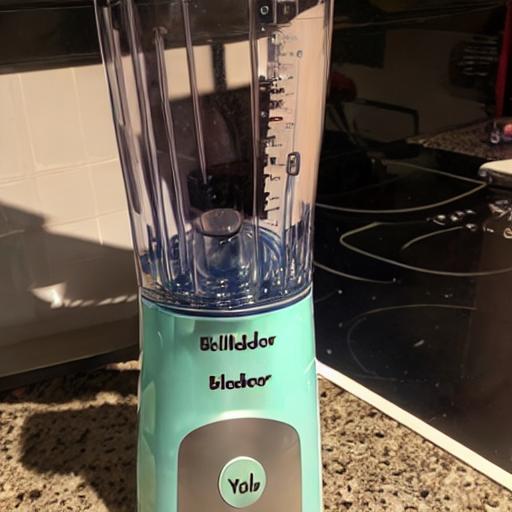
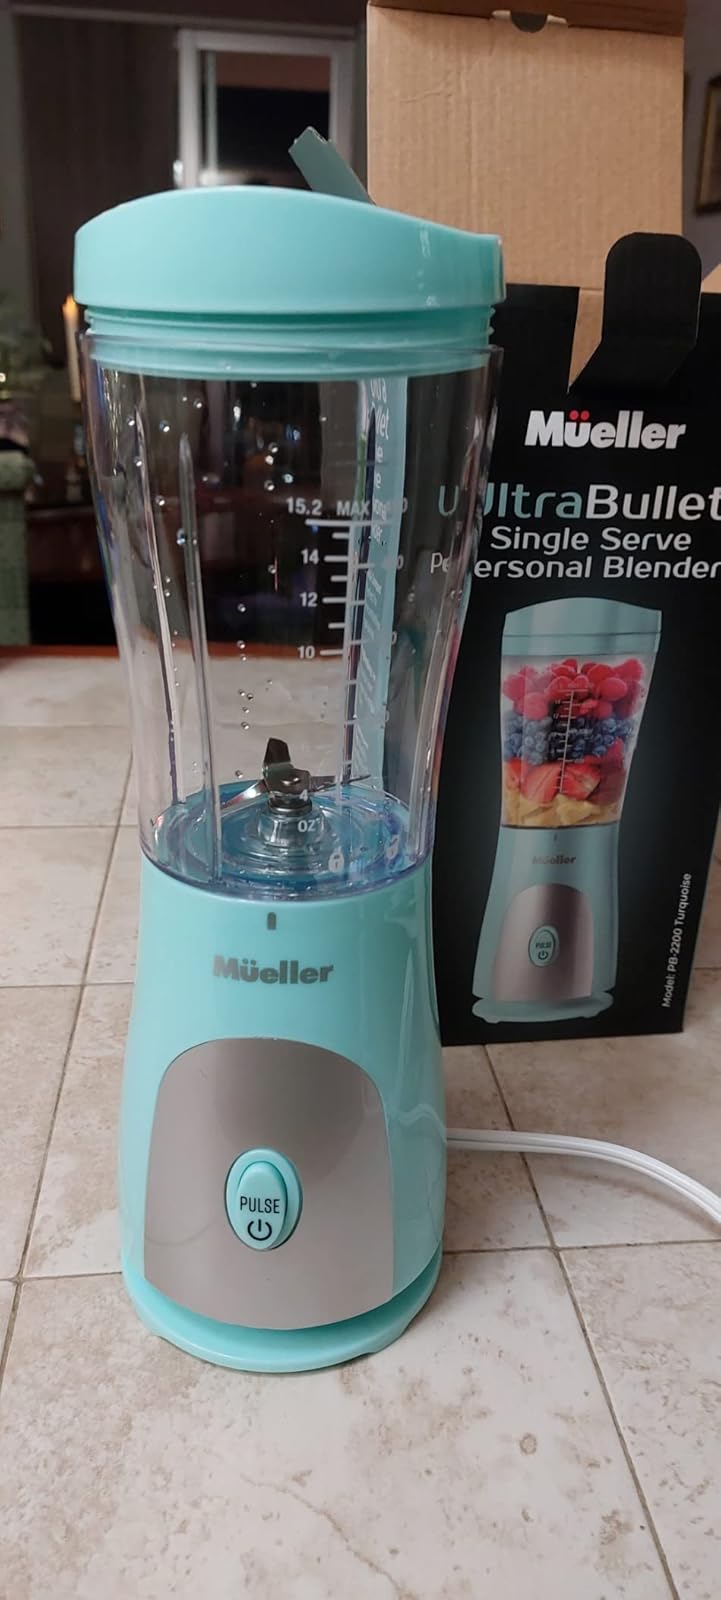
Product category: items_blender
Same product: no